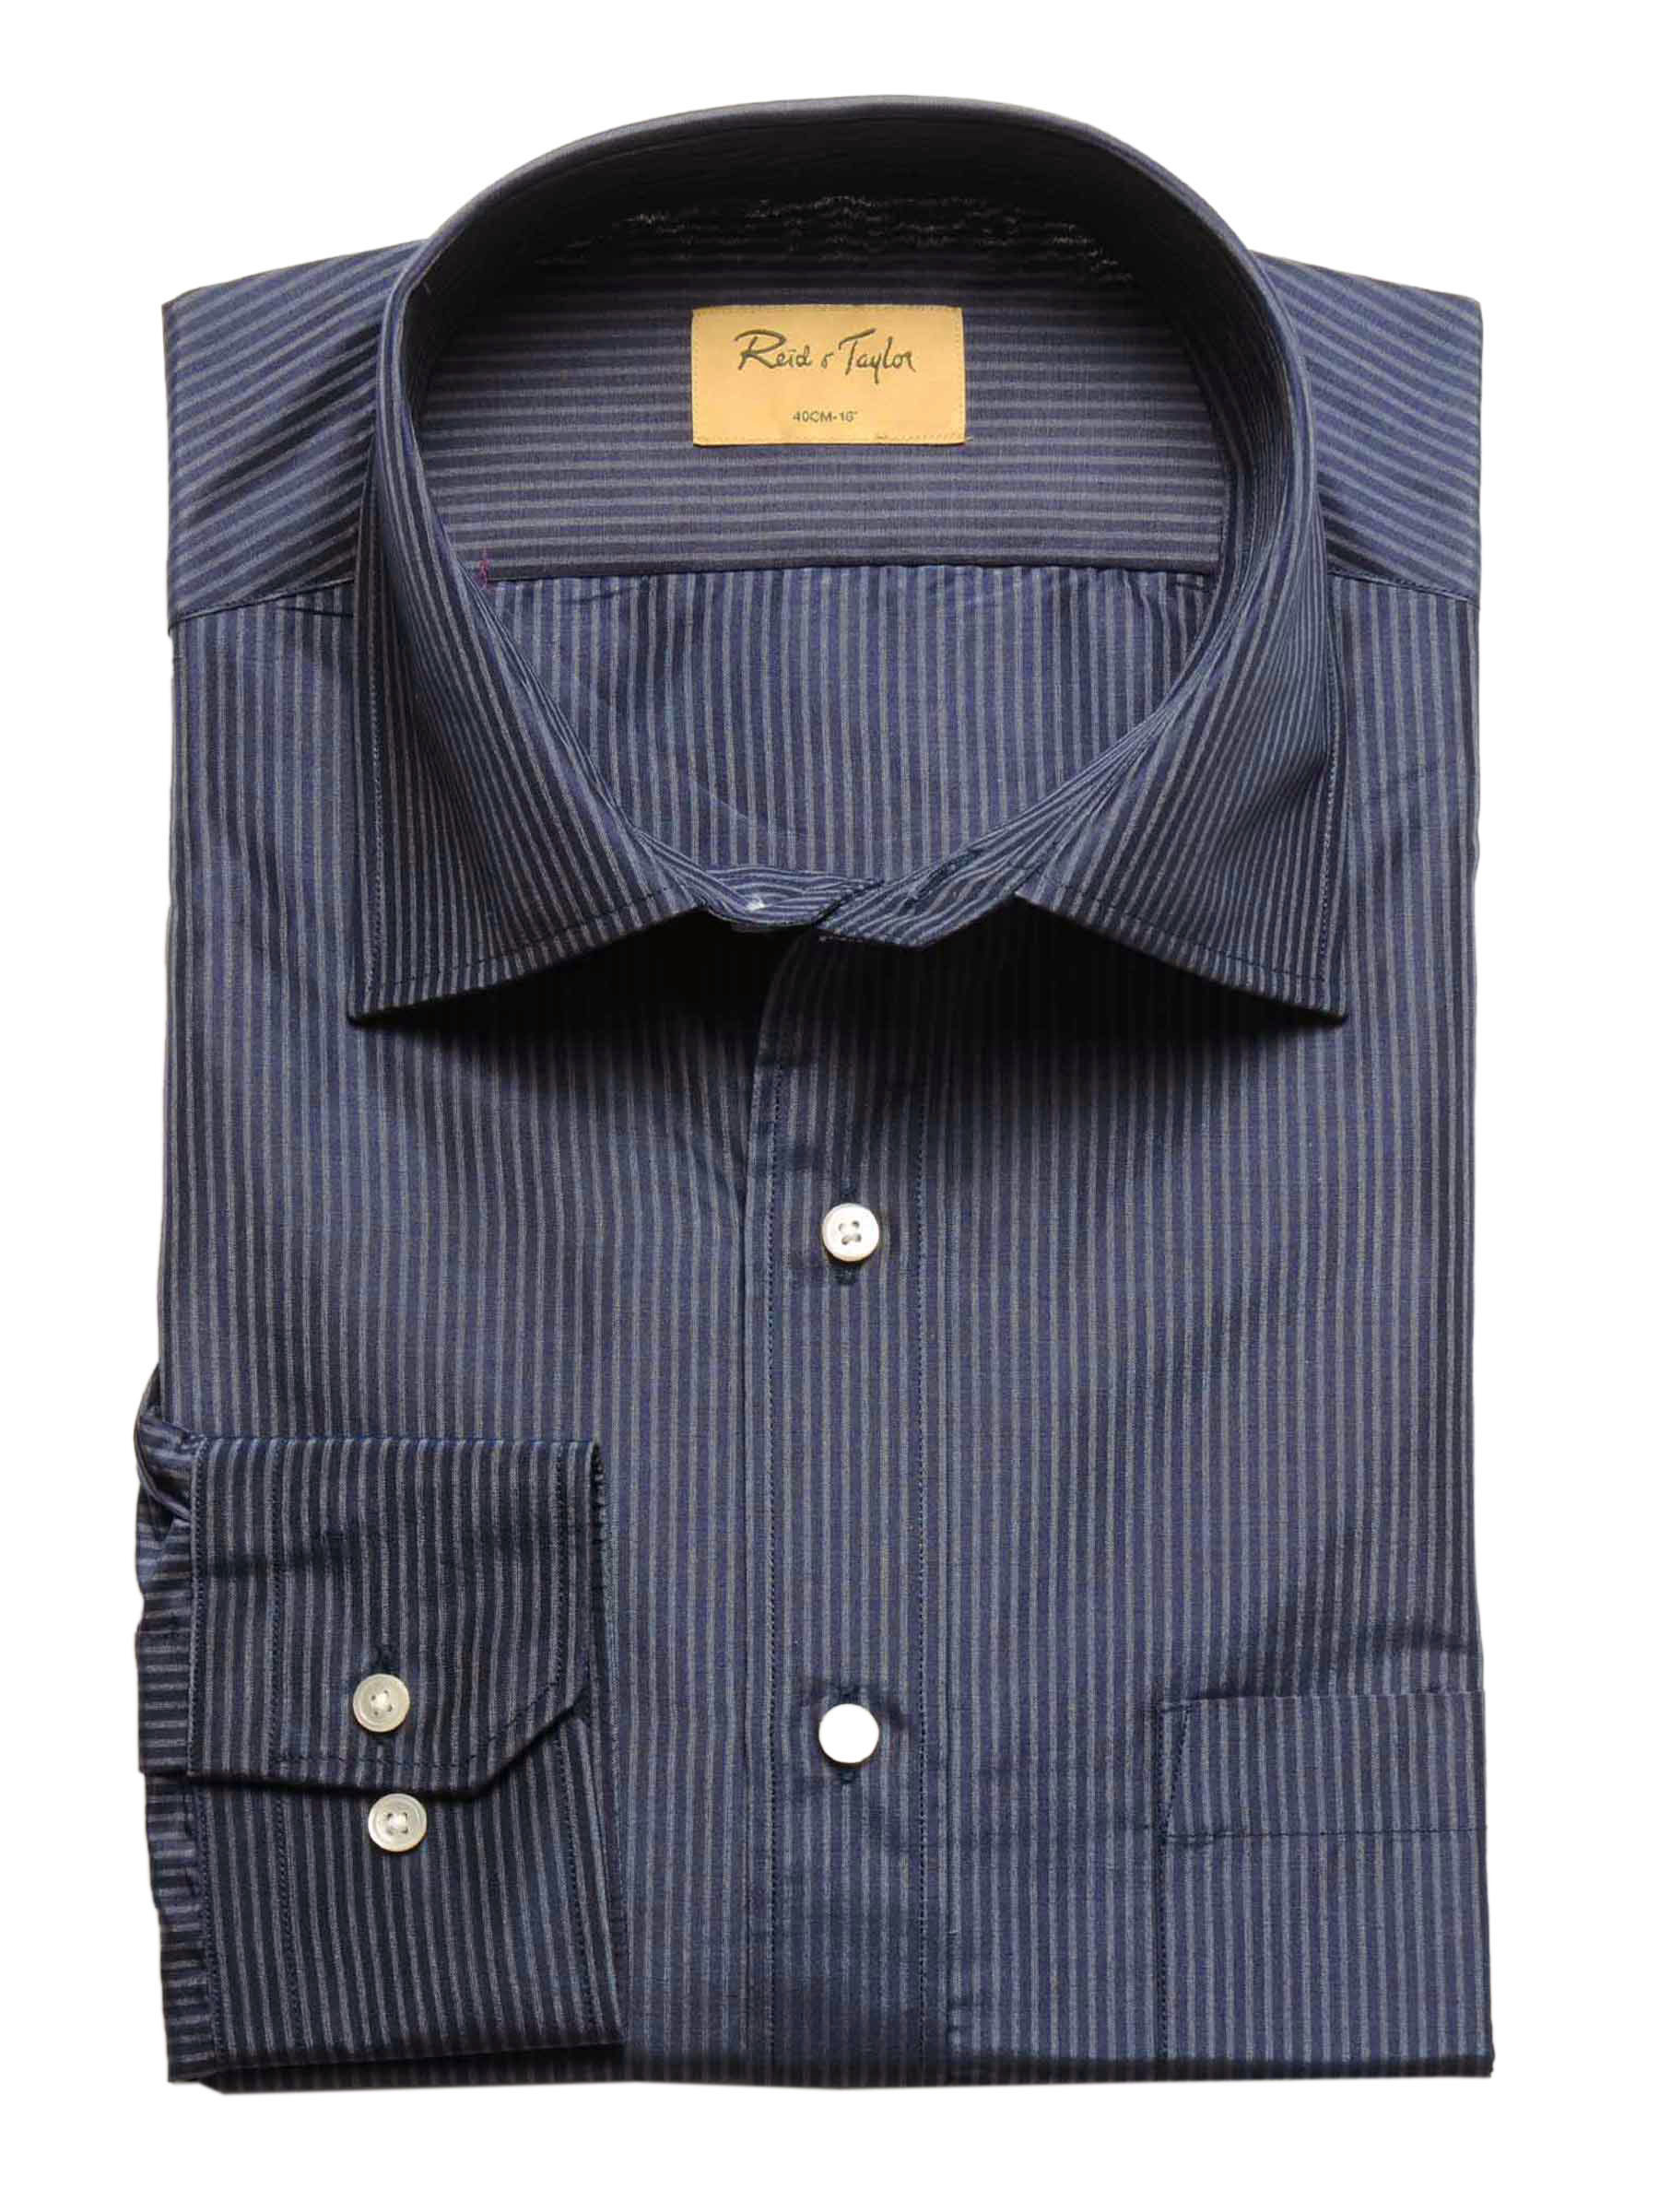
Reid & Taylor Men Stripes Blue Shirts
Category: Apparel / Topwear / Shirts
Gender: Men
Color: Blue
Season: Fall 2011
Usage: Formal